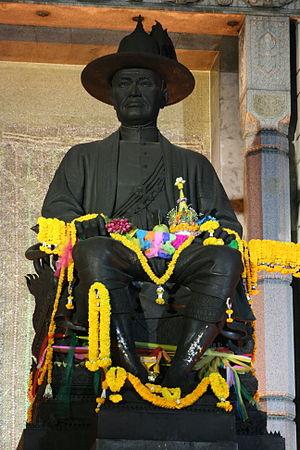
Silpa Bhirasri est un sculpteur thaïlandais d'origine italienne, fondateur en 1943 de l'Université Silpakorn.
La dynastie Chakri est la dynastie actuellement régnante en Thaïlande.